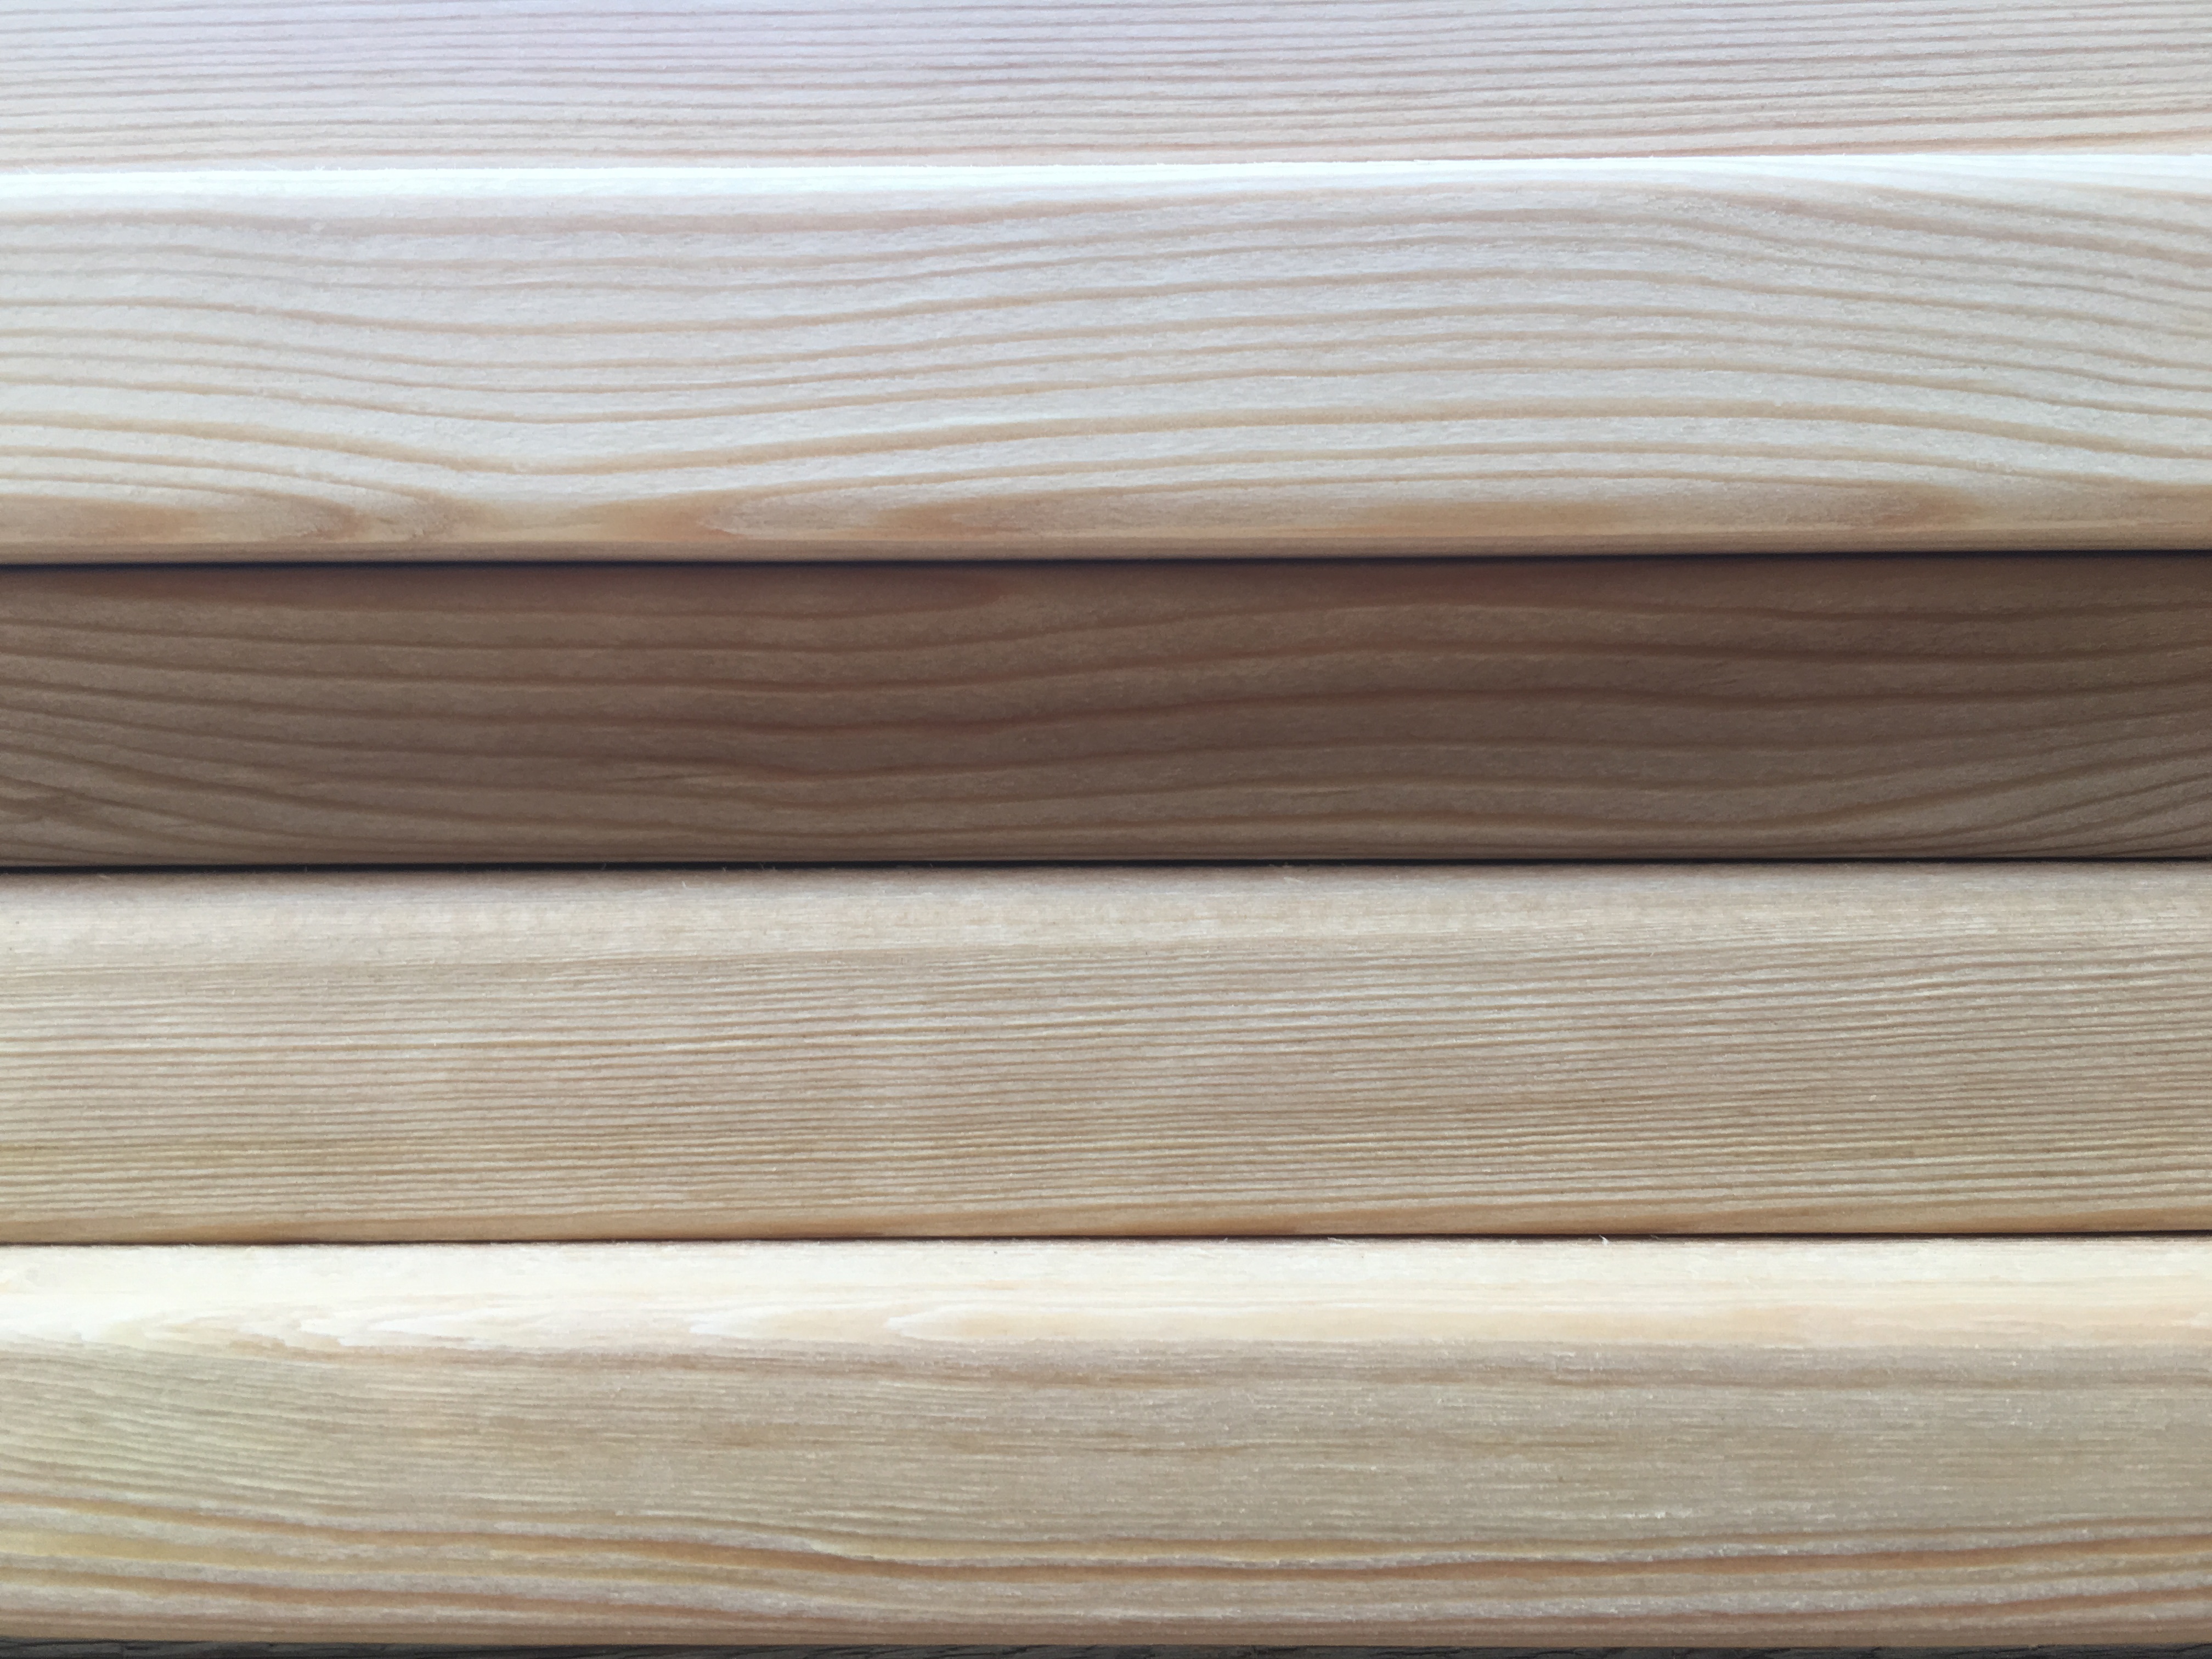
table, wood, floor, beam, furniture, room, lumber, material, carpenter, hardwood, bed, carving, molding, flooring, plywood, wood flooring, schreiner, wood trade, man made object, laminate flooring, wood stain